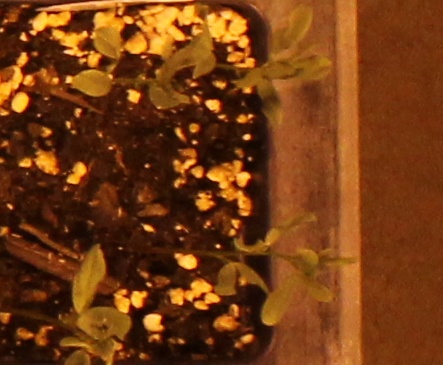
Label: Lentil